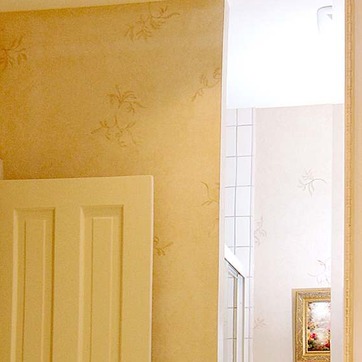
Material: mirror